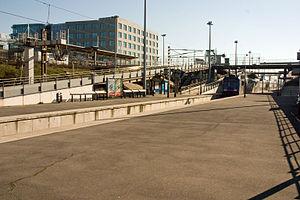
La ligne D du RER d'Île-de-France, plus souvent simplement nommée RER D, est une ligne du réseau express régional d'Île-de-France qui dessert une grande partie de la région Île-de-France selon un axe nord-sud. Elle relie Orry-la-Ville et Creil au nord à Melun, Corbeil-Essonnes et Malesherbes au sud, en passant par le cœur de Paris.